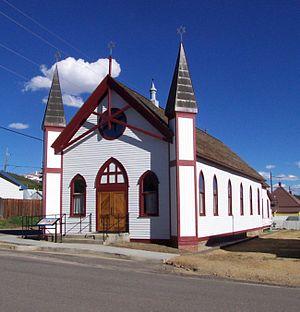
Construit en 1884, la synagogue de Leadville, dénommée Temple Israel est une des plus vieilles synagogues des États-Unis.